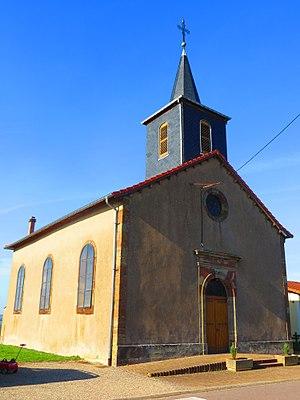
Montdidier Église Saint-Hubert
Montdidier est une commune française située dans le département de la Moselle en région Grand Est.